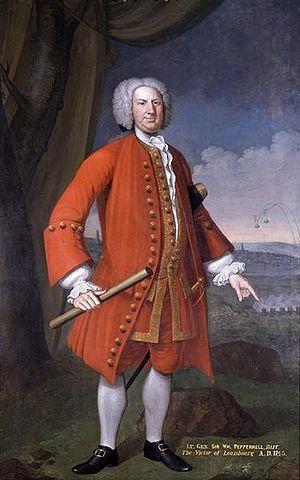
Sir William Pepperrell né le 27 juin 1696 à Kittery Point – 6 juillet 1759 à Kittery Point, 1ᵉʳ baronnet, est un officier britannique.